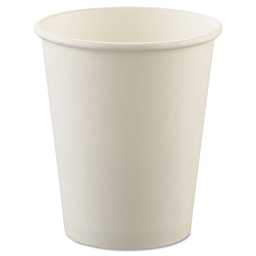
Label: paper